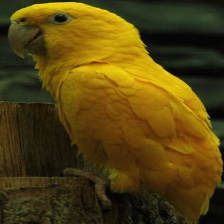
Species: GOLDEN PARAKEET
Scientific name: GUARUBA GUAROUBA